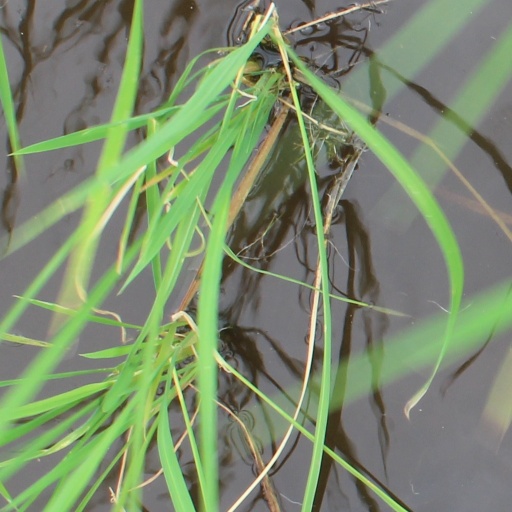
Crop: rice